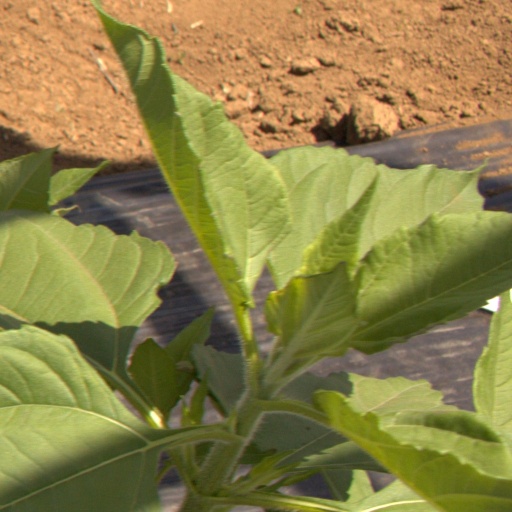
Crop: Jerusalem artichoke